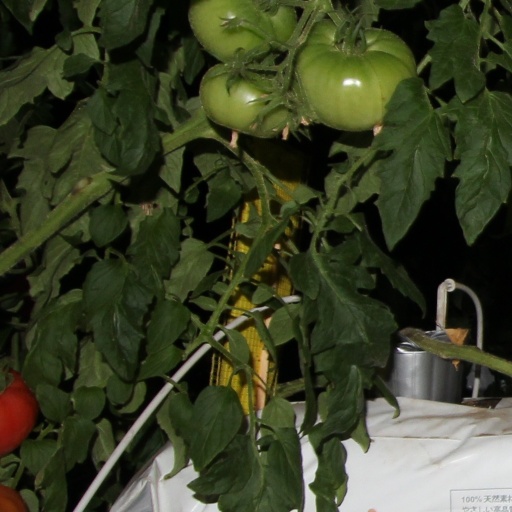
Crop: tomato